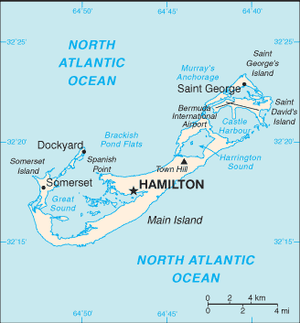
Les Bermudes sont un archipel composé d'une centaine d'îles et d'îlots.